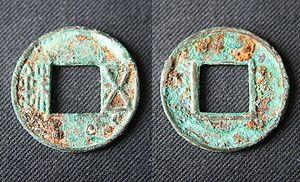
La dynastie Han régna sur la Chine de 206 av. J.-C. à 220 apr. J.-C. Deuxième des dynasties impériales, elle succéda à la dynastie Qin et fut suivie de la période des Trois Royaumes.
La dynastie Han gouverne la Chine de 206 av. J.-C. à 220 apr. J.-C. Elle est traditionnellement divisée en deux périodes ː celle des Han occidentaux ou Han antérieurs et celle des Han orientaux ou Han postérieurs. Ces deux périodes sont séparées par la courte dynastie Xin fondée par Wang Mang. Après la chute de Mang, la capitale de la dynastie est transférée de Chang'an à Luoyang, située plus à l'est. C'est à cause de ce déplacement vers l'est que les historiens parlent de Han occidentaux avant le changement de capitale et de Han orientaux après.
La dynastie Han qui règne sur la Chine de 206 av. J.-C. à 220 apr. J.-C., est fondée par Liu Bang, un chef de guerre d'origine paysanne qui est passé à la postérité sous le nom d'empereur Han Gaozu. Seconde dynastie impériale chinoise, elle succède à la dynastie Qin, qui a unifié la Chine après avoir conquis tous les Royaumes combattants et est suivie de la période des Trois Royaumes.